Mountbatten Brailler

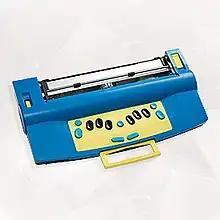
A Mountbatten Brailler

The Mountbatten Brailler is an electronic machine used to type braille on braille paper. It uses the traditional "braille typewriter keyboard" of the Perkins Brailler with modern technology, giving it a number of additional features such as word processing, audio feedback and embossing. The machine was pioneered and developed at the United Kingdom's Royal National College for the Blind in Hereford by Ernest Bate.